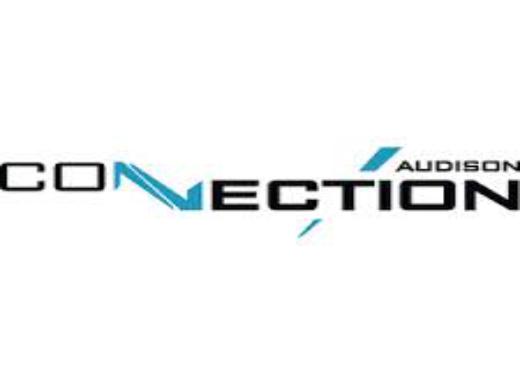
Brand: Audison
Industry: Leisure